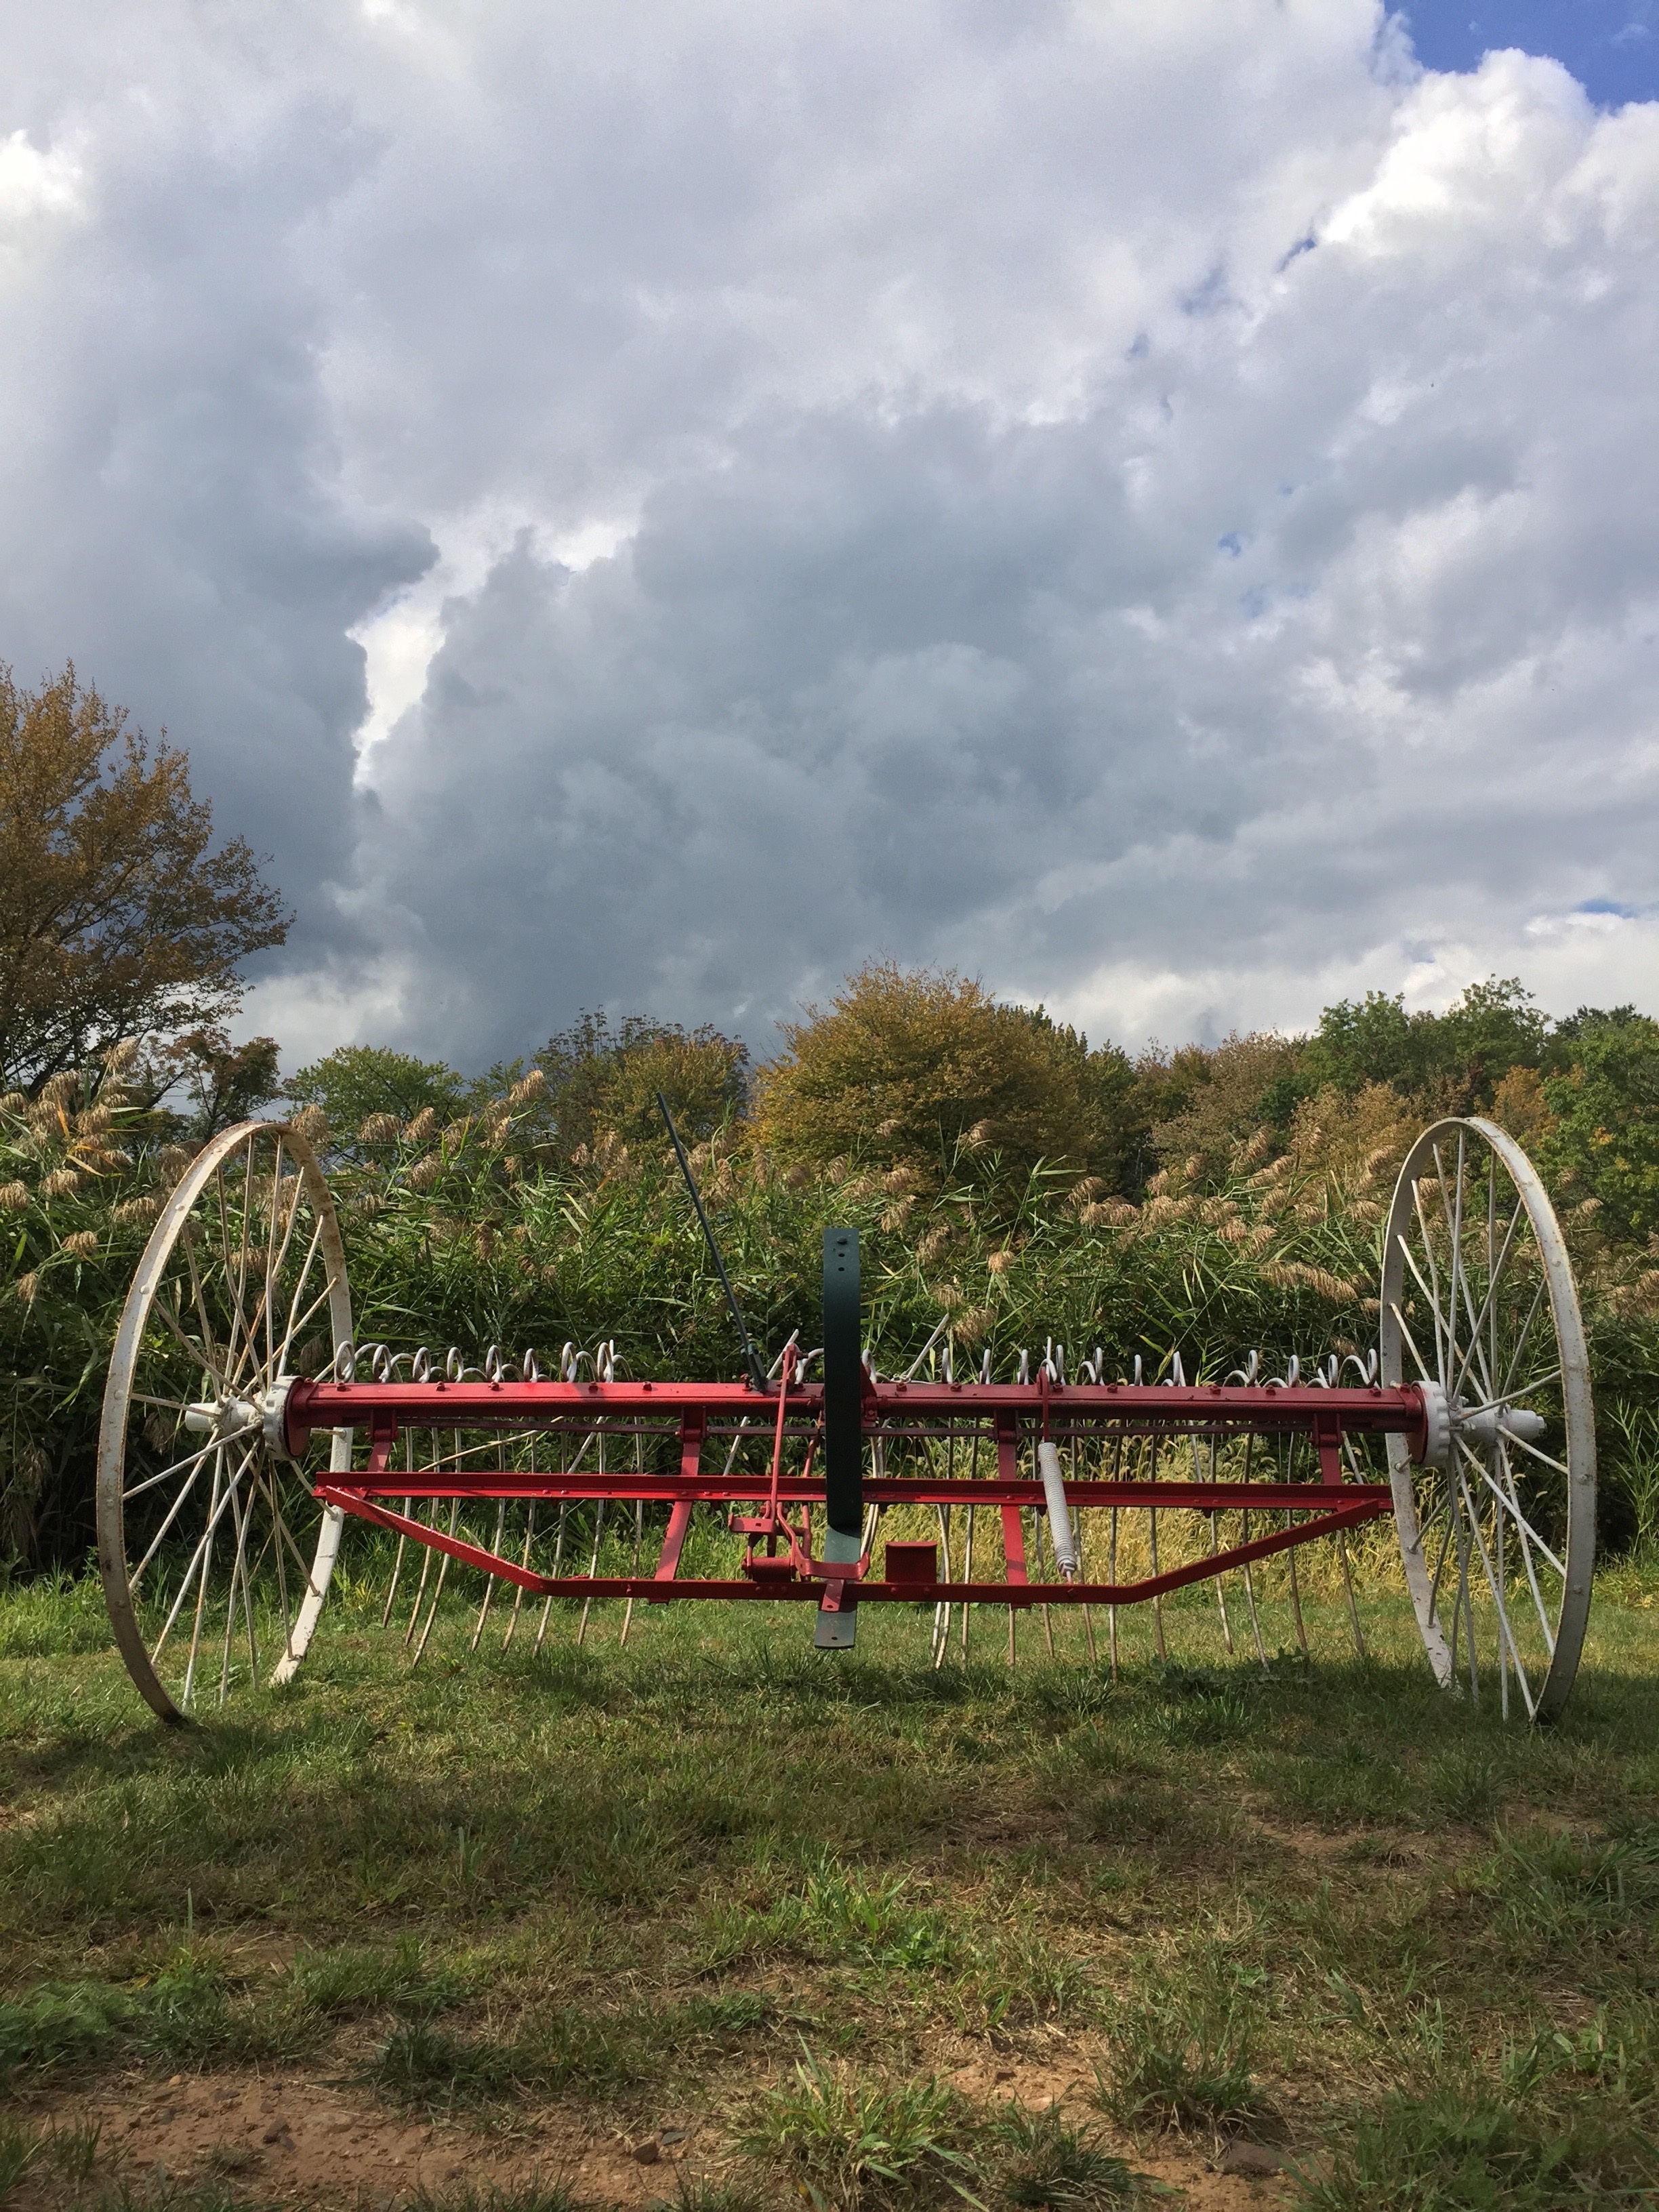
grass, farm, flower, bicycle, vehicle, park, farm machine, rural area, 1776, revolutionary war, vintage farm equipment, war of independence